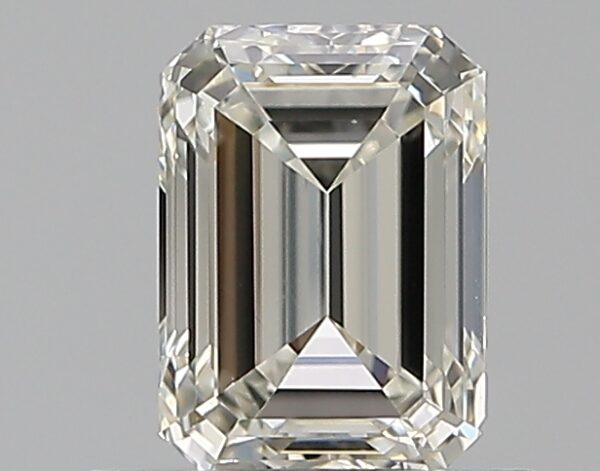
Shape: emerald
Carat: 0.7
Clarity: VVS2
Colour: I
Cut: EX
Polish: VG
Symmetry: VG
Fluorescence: F
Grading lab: GIA
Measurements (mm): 5.85 x 4.21 x 2.86